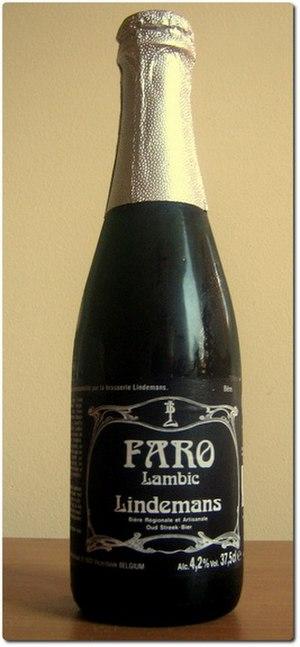
Le Faro est un type de bière obtenue à partir de bière lambic et de sucre candi, titrant de 4 à 5.5 % d'alcool. Les brasseurs incorporent du sucre candi à la coupe du lambic jeune avec le lambic vieux comme pour la gueuse et ce sucre apporté est à l'origine d'une seconde fermentation.